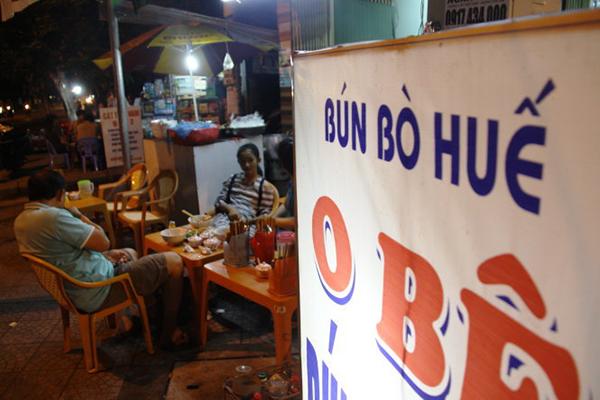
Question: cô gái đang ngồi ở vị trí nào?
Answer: cô gái đang ngồi đối diện người đàn ông đang ngồi một mình